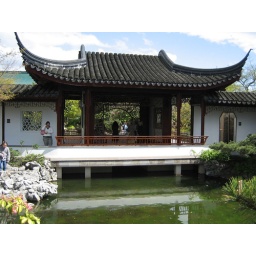
A classic roof design, surrounded by water and greenery.